Accona Desert

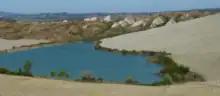
View of the slope of Le Fiorentine from the crossroads between Leonina and Mucigliani, during the 2014-27 study campaign - The plowed slopes were covered with biancane still in 1968-69 as is shown by scenes from the Monicelli Brancaleone at the Crusades

Two main types of badlands can be found in the area of the Crete Senesi, the Valdorcia, and the Volterra areas of Tuscany: "Biancana" (from "Bianco", white, due to the light color of the clay and of the saline efflorescence) and "calanco" (local name for a type of gully or ravine). Both are linked to gully erosion processes, the former intermingled mainly with subsurface erosion and the latter with mass movements. Biancanas can also be found in Basilicata and in Calabria. The calanco landscape is common all along the Apennines and in many parts of the Alps. Both calancos and biancanas were used as grazing ground, with an almost annual burning of the vegetation to remove brush and favor herbaceous cover more palatable for sheep, goats, and cattle. Both practices were abandoned in the 1990s to favor measures to preserve biodiversity and geo forms under the EU Natura 2000 program. Conservation has almost stopped erosion in both types of badlands and vegetation now covers the majority of the area that was once bare slopes. As there is a strong interrelationship between vegetation biodiversity and erosion/deposition processes, biodiversity is also threatened and the biancana landscape is forecast to disappear entirely within 20–40 years as brush cover expands. Spots where the traditional forms can still be observed are scattered in the Crete Senesi and the Valdorcia, included within the quadrangle of vertices [43°16'10.58"N; 11°15'59.30”E], [43°18'28.68”N; 11°39'4.92”E], [42°43'32.58”N; 11°42'22.98”E], [42°45'49.22”N; 11°58'41.90”E]. Leonina and Lucciola Bella [43° 2'4.85"N; 11°45'35.75"E] are two of the best sites for walking through the biancanas, while Chiusure - Monte Oliveto Maggiore (i.e., the ancient Accona) and Radicofani [42°55'8.14"N; 11°44'38.82"E] host the most impressive calancos.